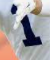
Number: 1